Leon Russell

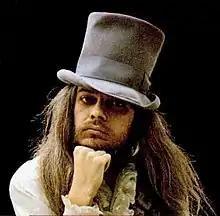
Russell in an ad in "Billboard", February 1970

Leon Russell (born Claude Russell Bridges; April 2, 1942 – November 13, 2016) was an American musician and songwriter who was involved with numerous bestselling records during his 60-year career that spanned multiple genres, including rock and roll, country, gospel, bluegrass, rhythm and blues, southern rock, blues rock, folk, surf and the Tulsa sound. His recordings earned six gold records and he received two Grammy Awards from seven nominations. In 1973 "Billboard" named Russell the "Top Concert Attraction in the World". In 2011, he was inducted into both the Rock and Roll Hall of Fame and the Songwriters Hall of Fame.